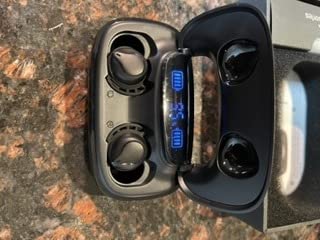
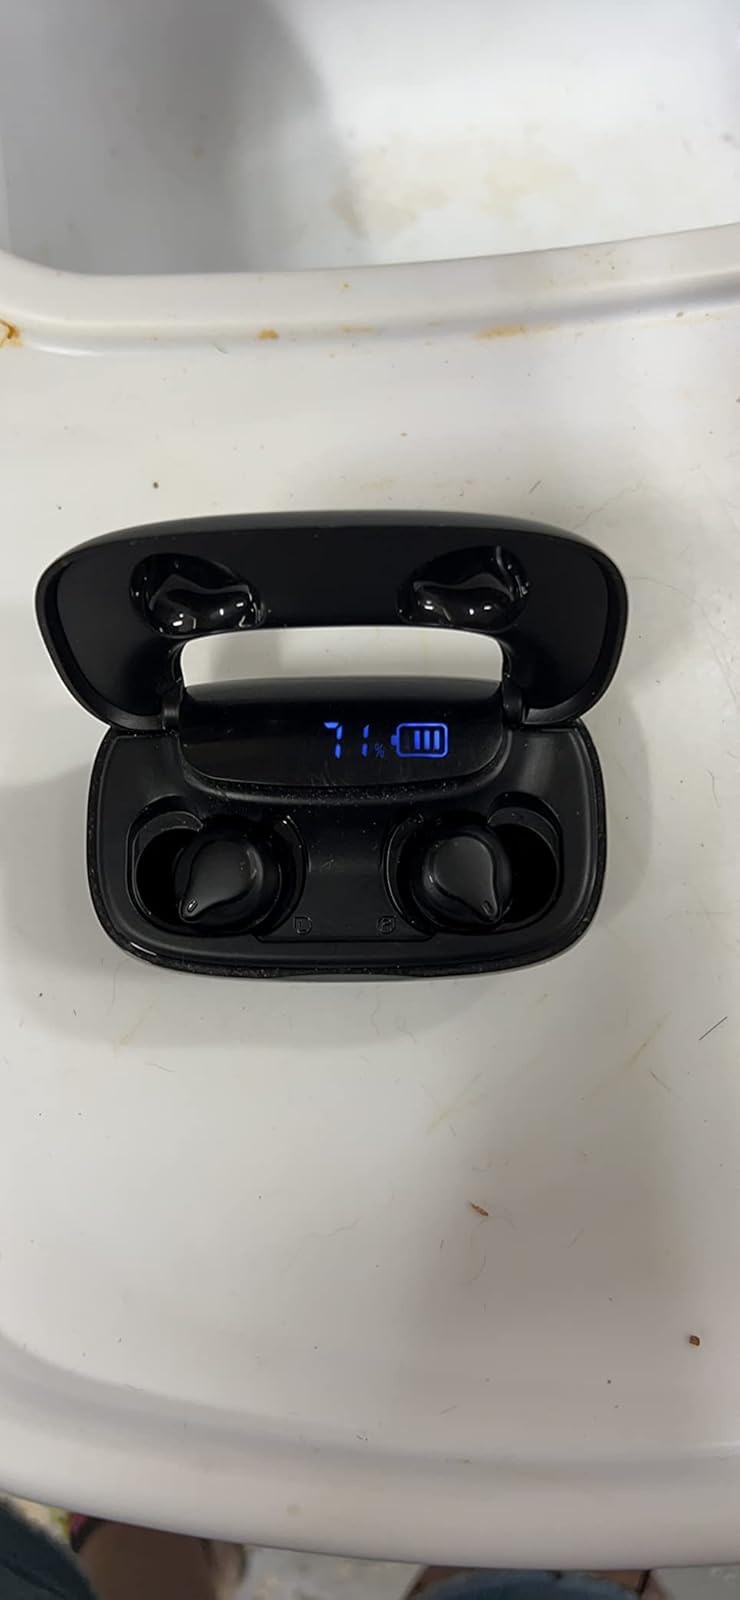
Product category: earbuds
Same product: yes